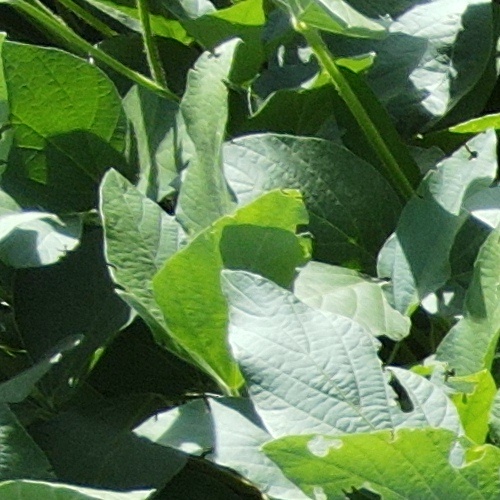
Label: Caterpillar